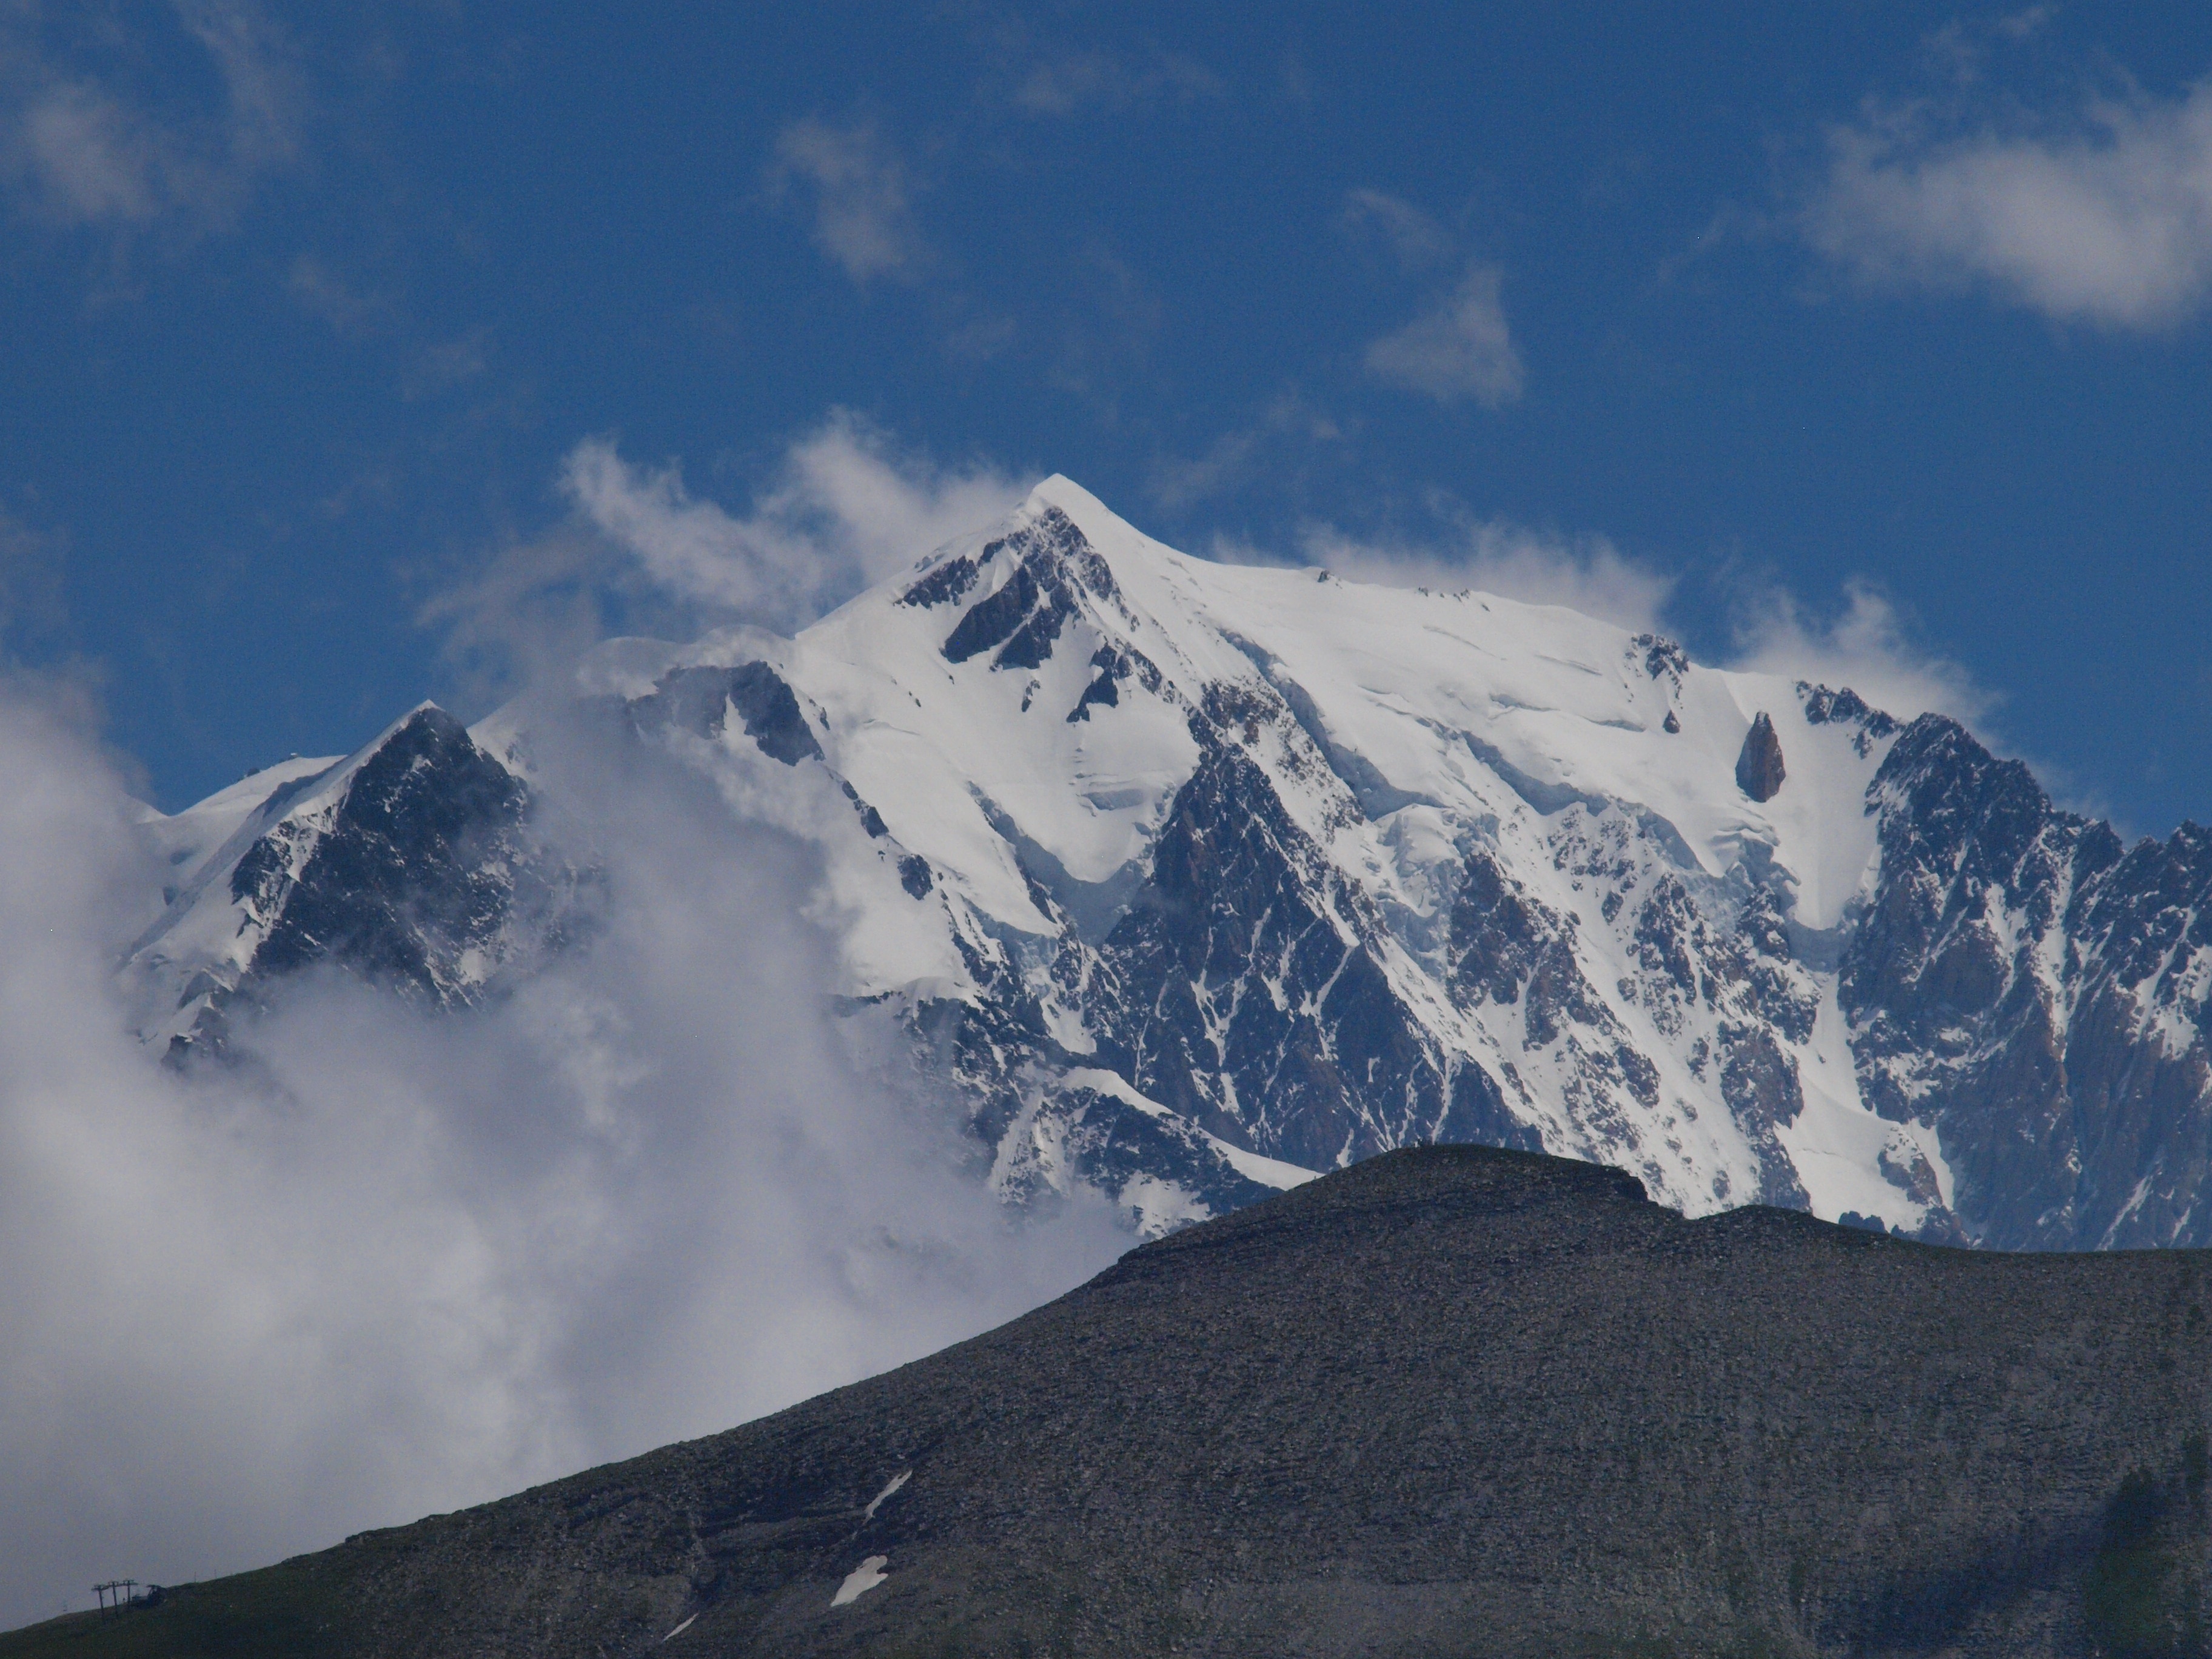
mountain, snow, winter, cloud, mountain range, weather, alpine, ridge, summit, mont blanc, mountains, alps, plateau, fell, landform, mountain pass, geographical feature, mountainous landforms, geological phenomenon